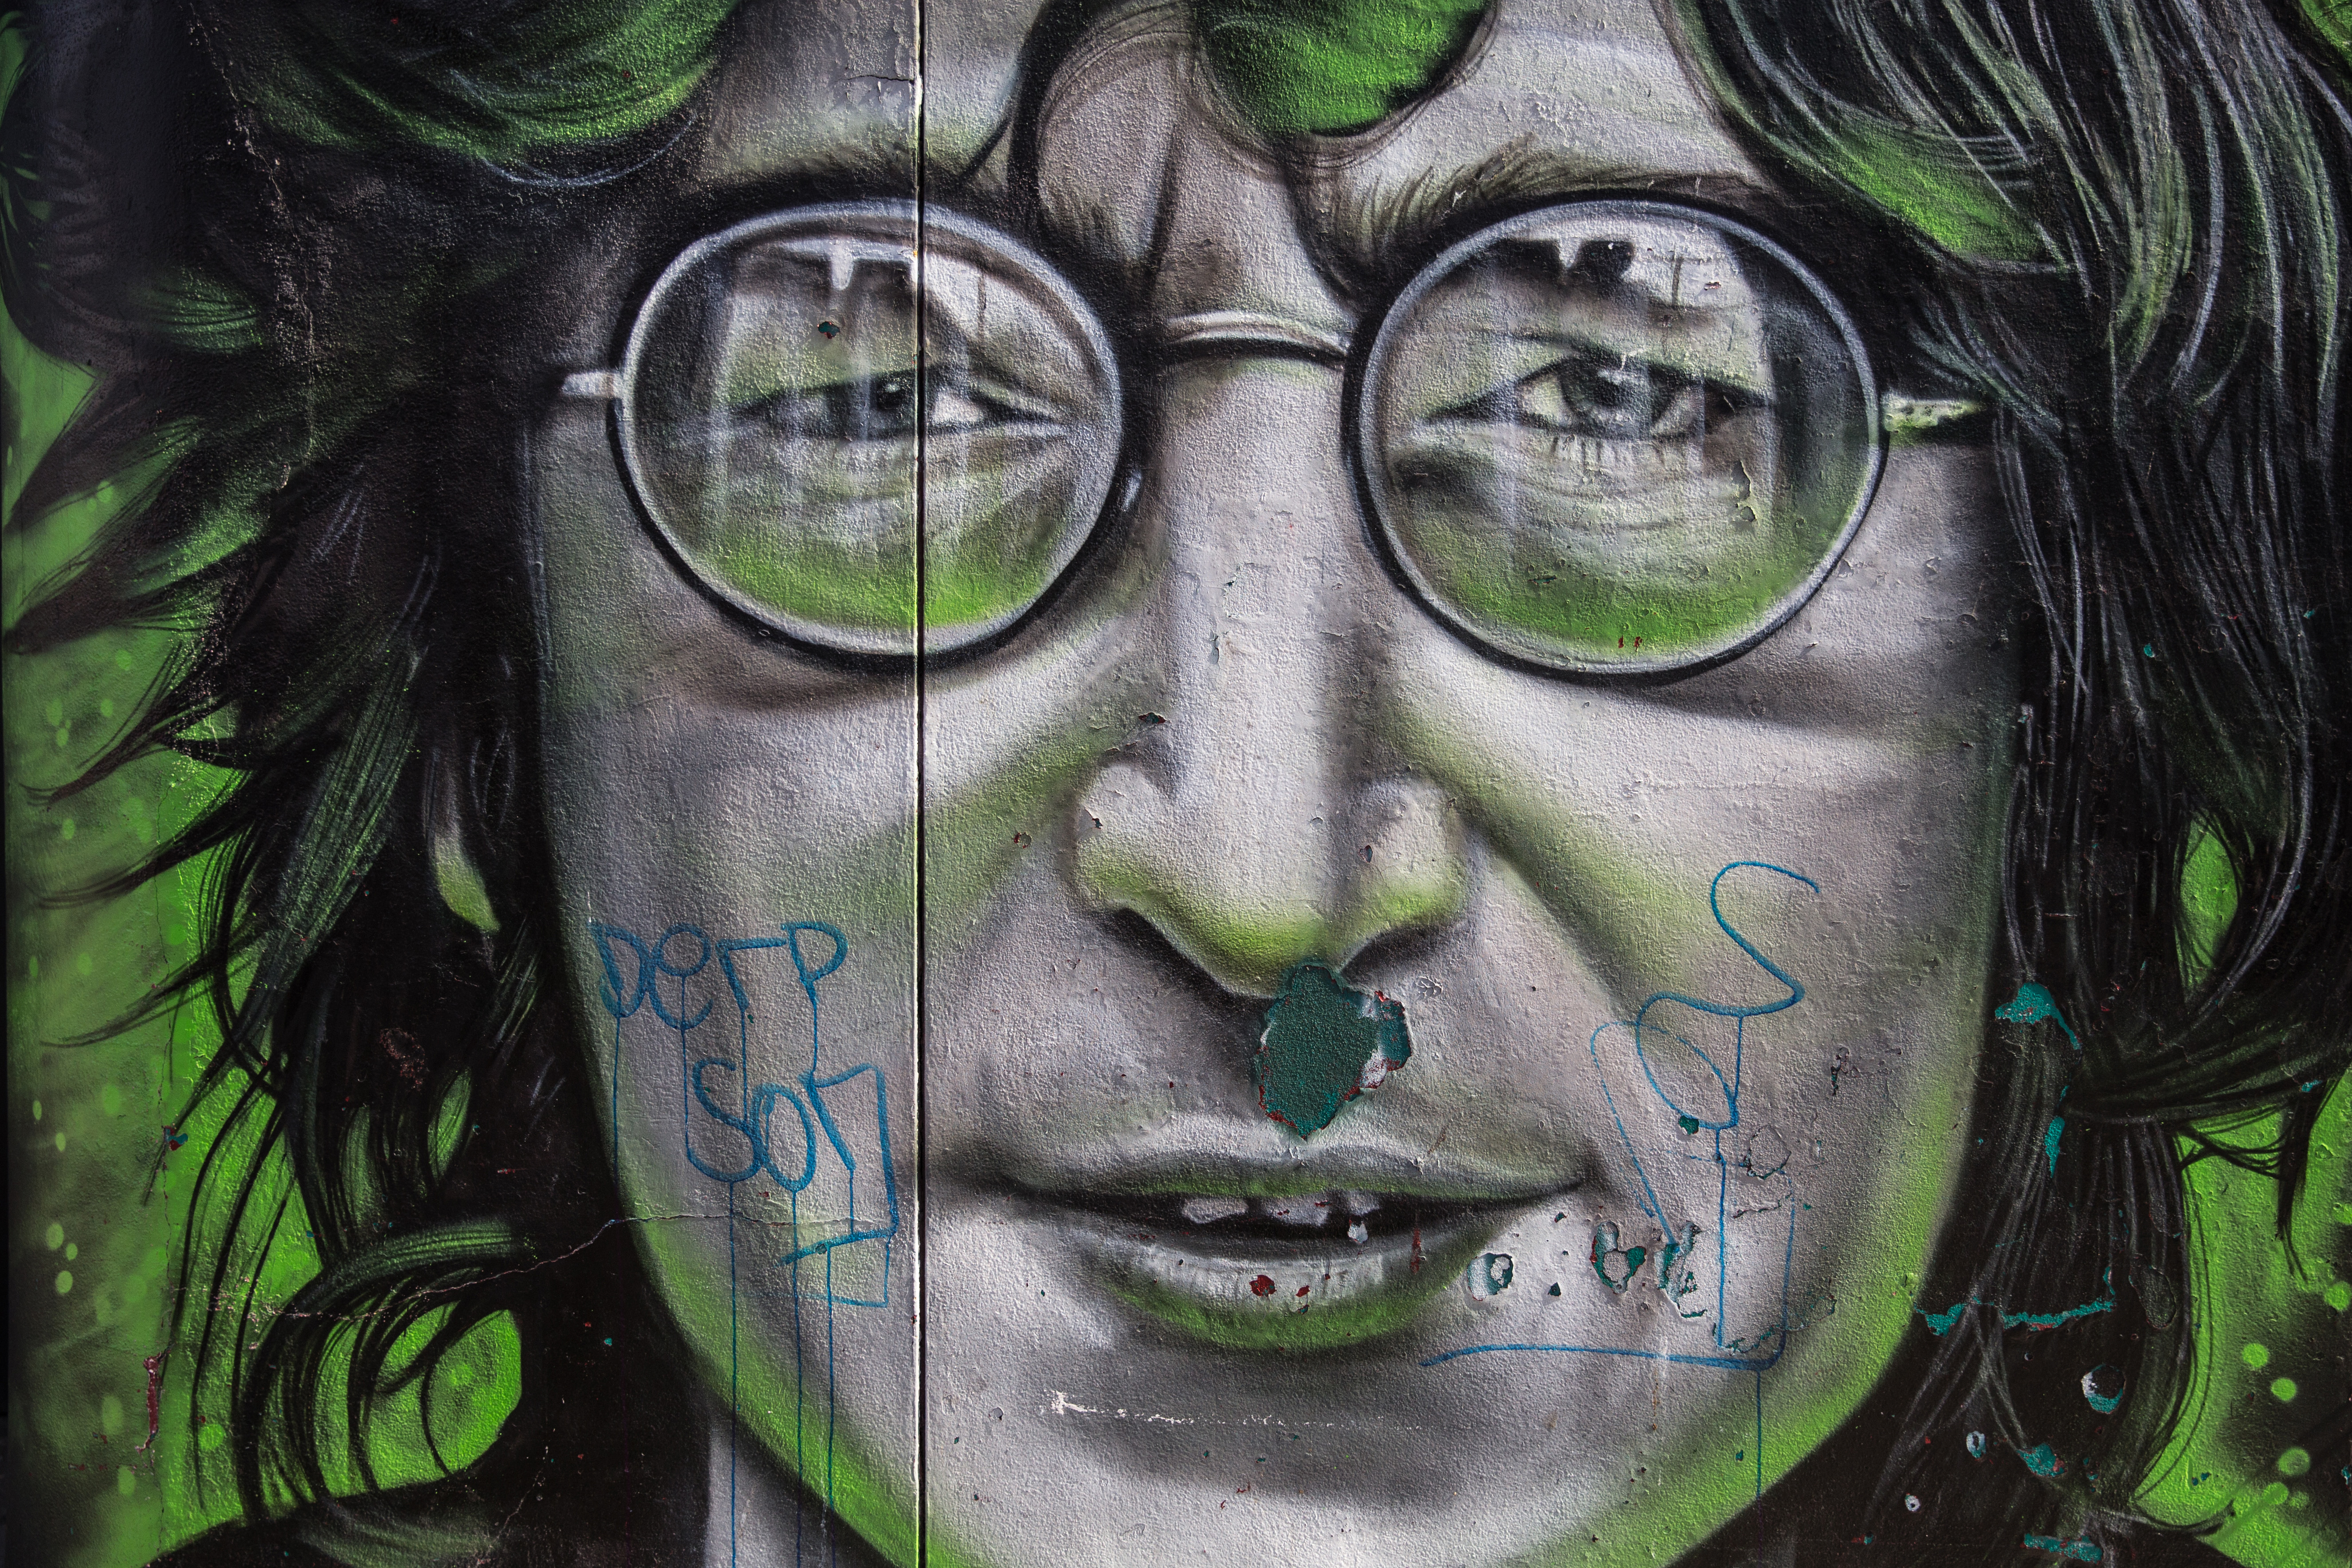
face, green, head, art, illustration, eye, street art, close up, graffiti, mouth, visual arts, mural, photography, glasses, Colorfulness, fictional character